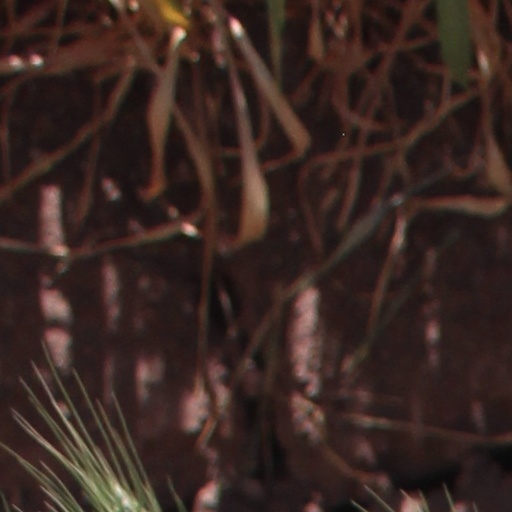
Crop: wheat